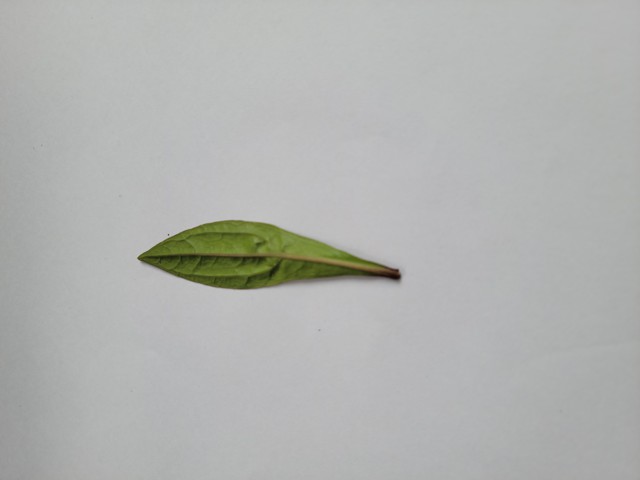
Plant: ayapan